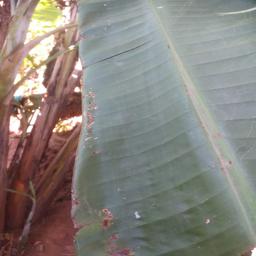
Label: MALBHOG LEAF